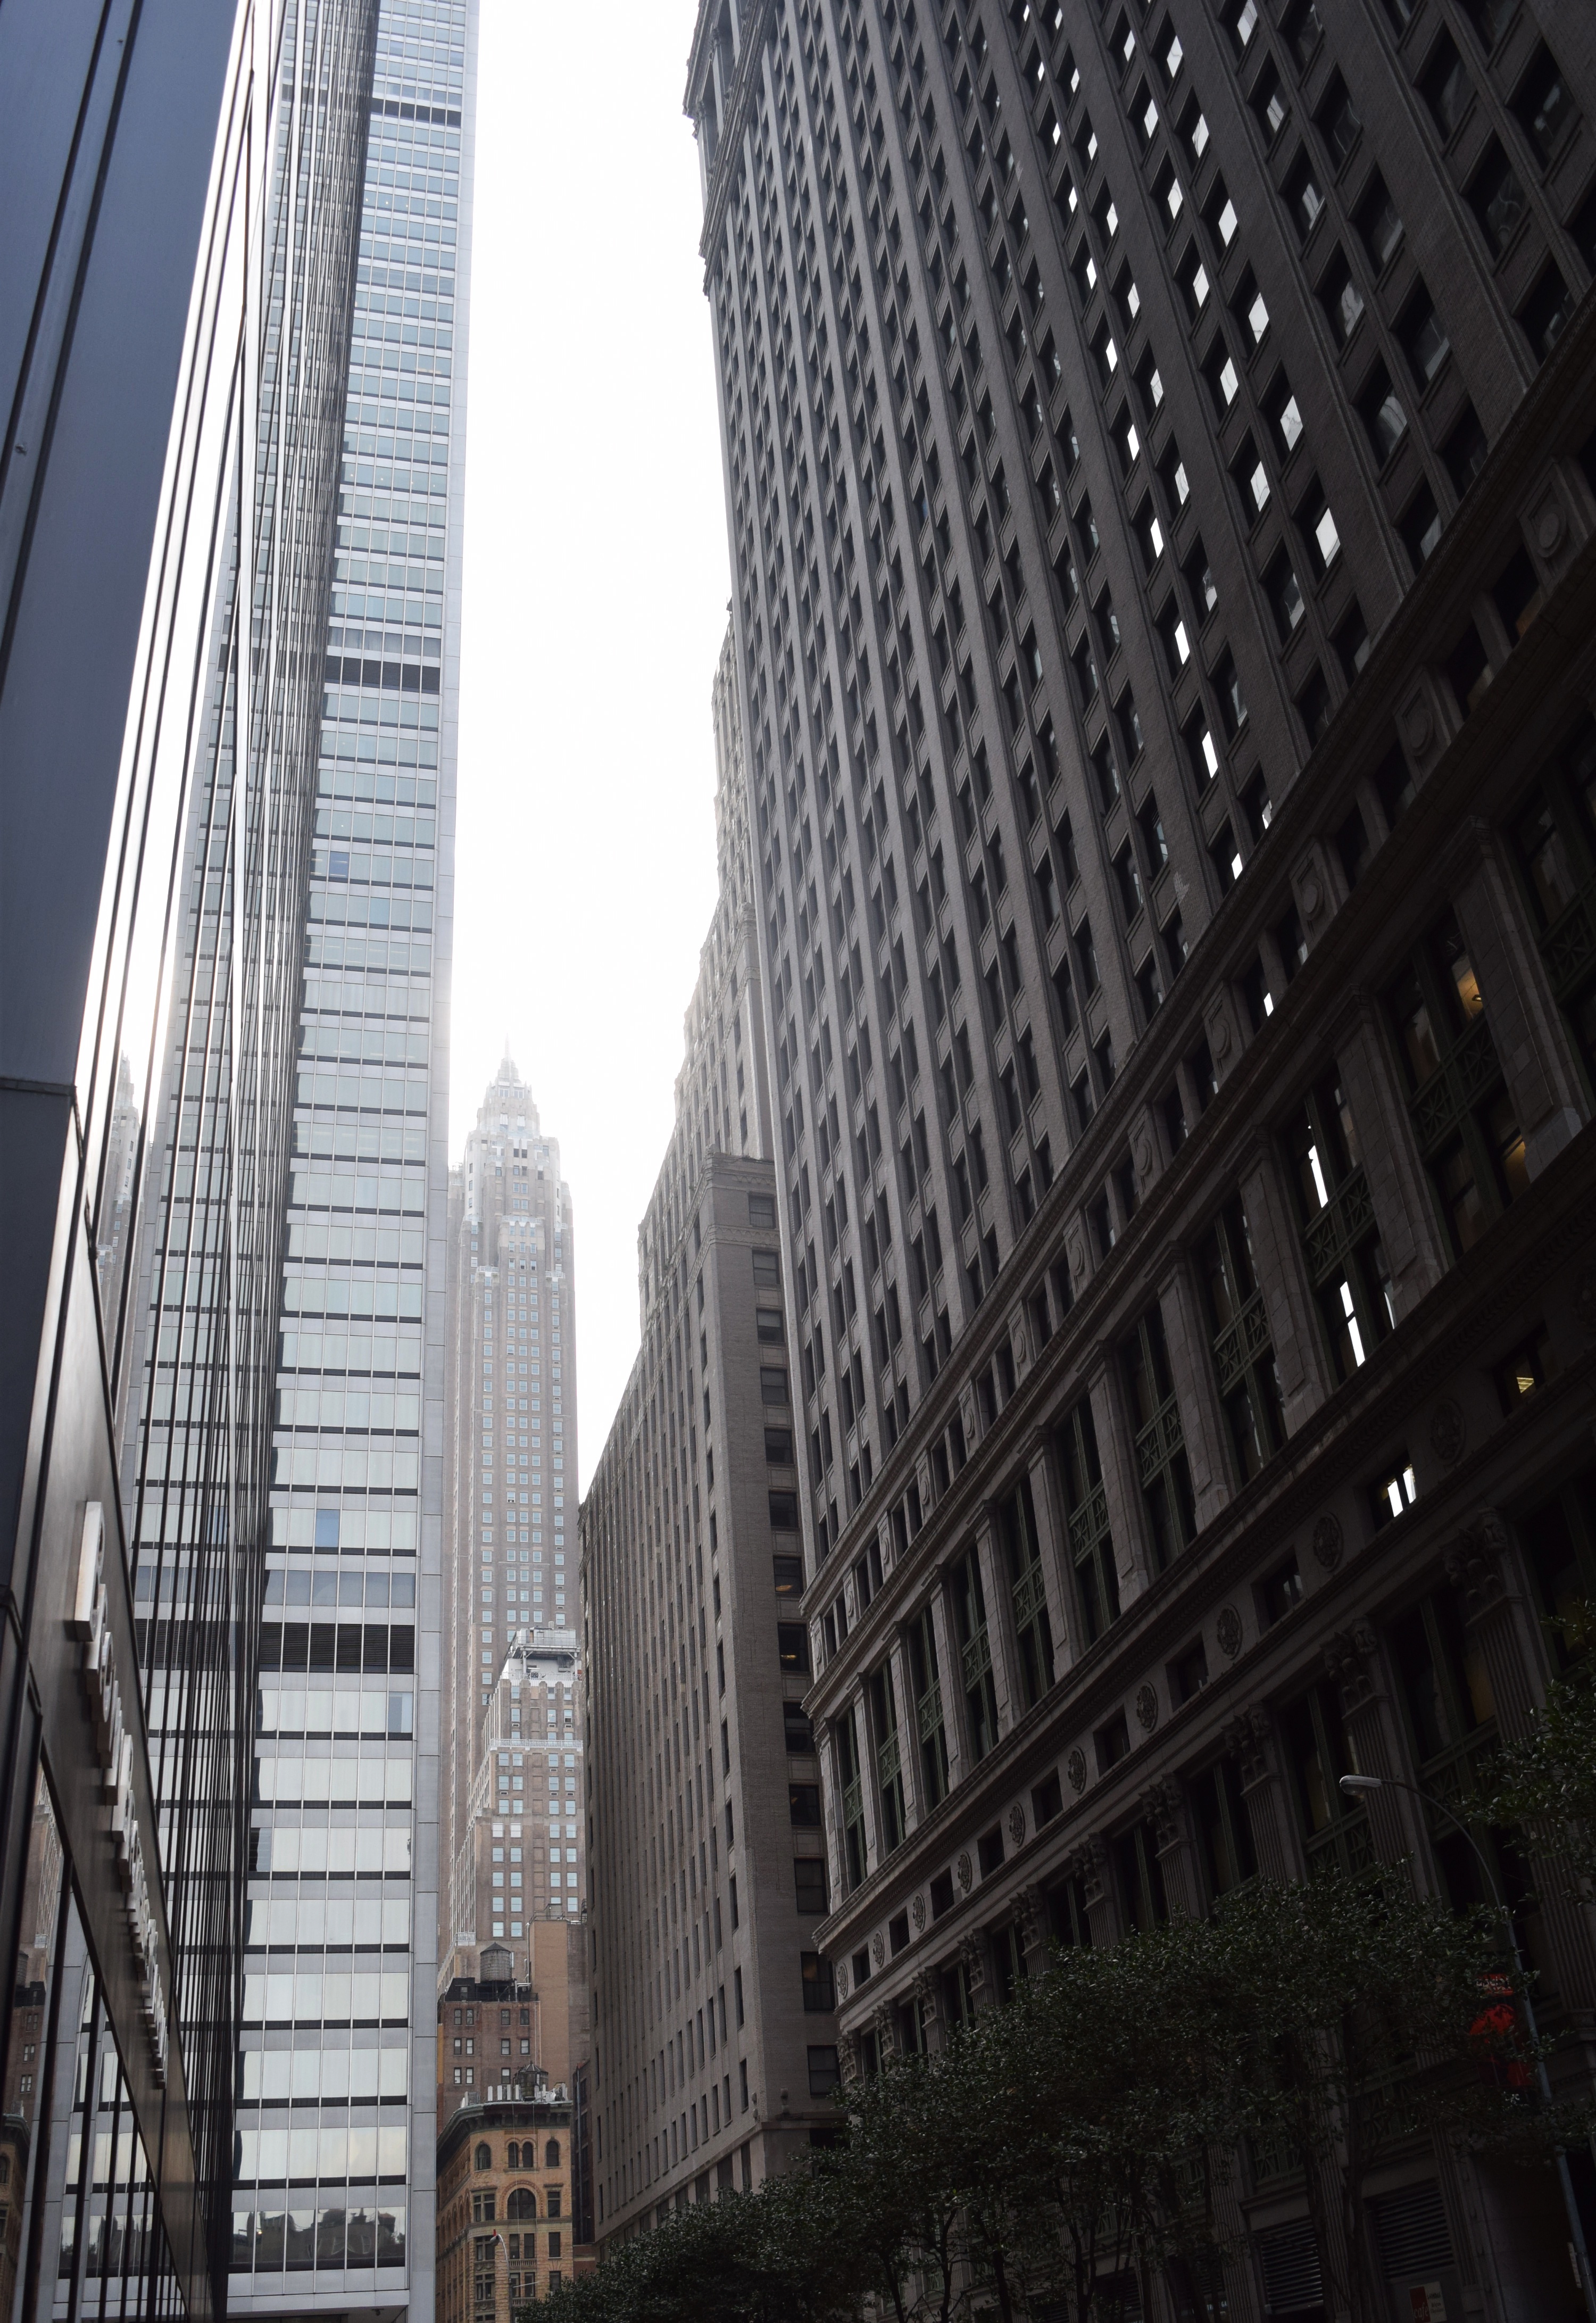
architecture, building, city, skyscraper, cityscape, downtown, tower, landmark, facade, tower block, metropolis, urban area, human settlement, metropolitan area